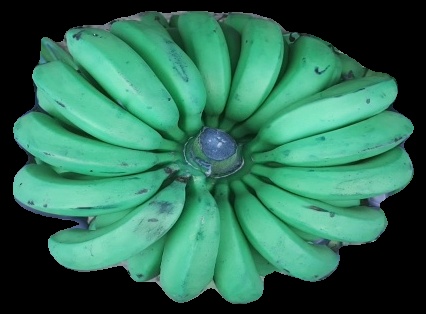
Variety: pachbale
Grade: grade2